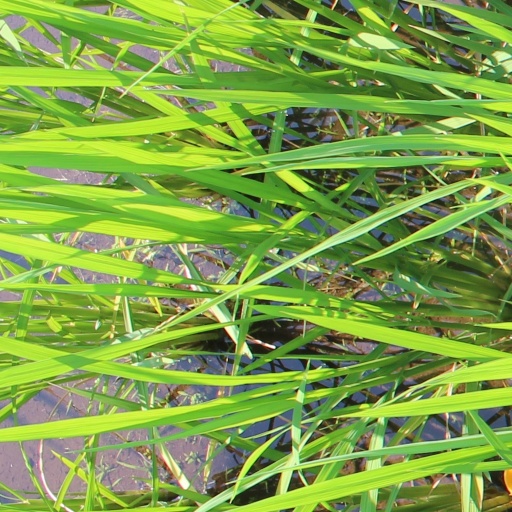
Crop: rice